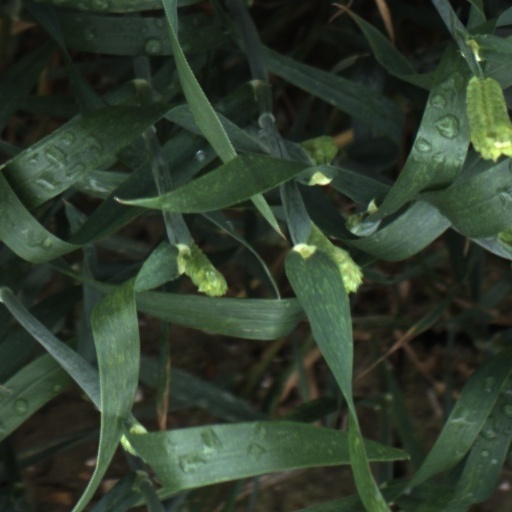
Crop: wheat